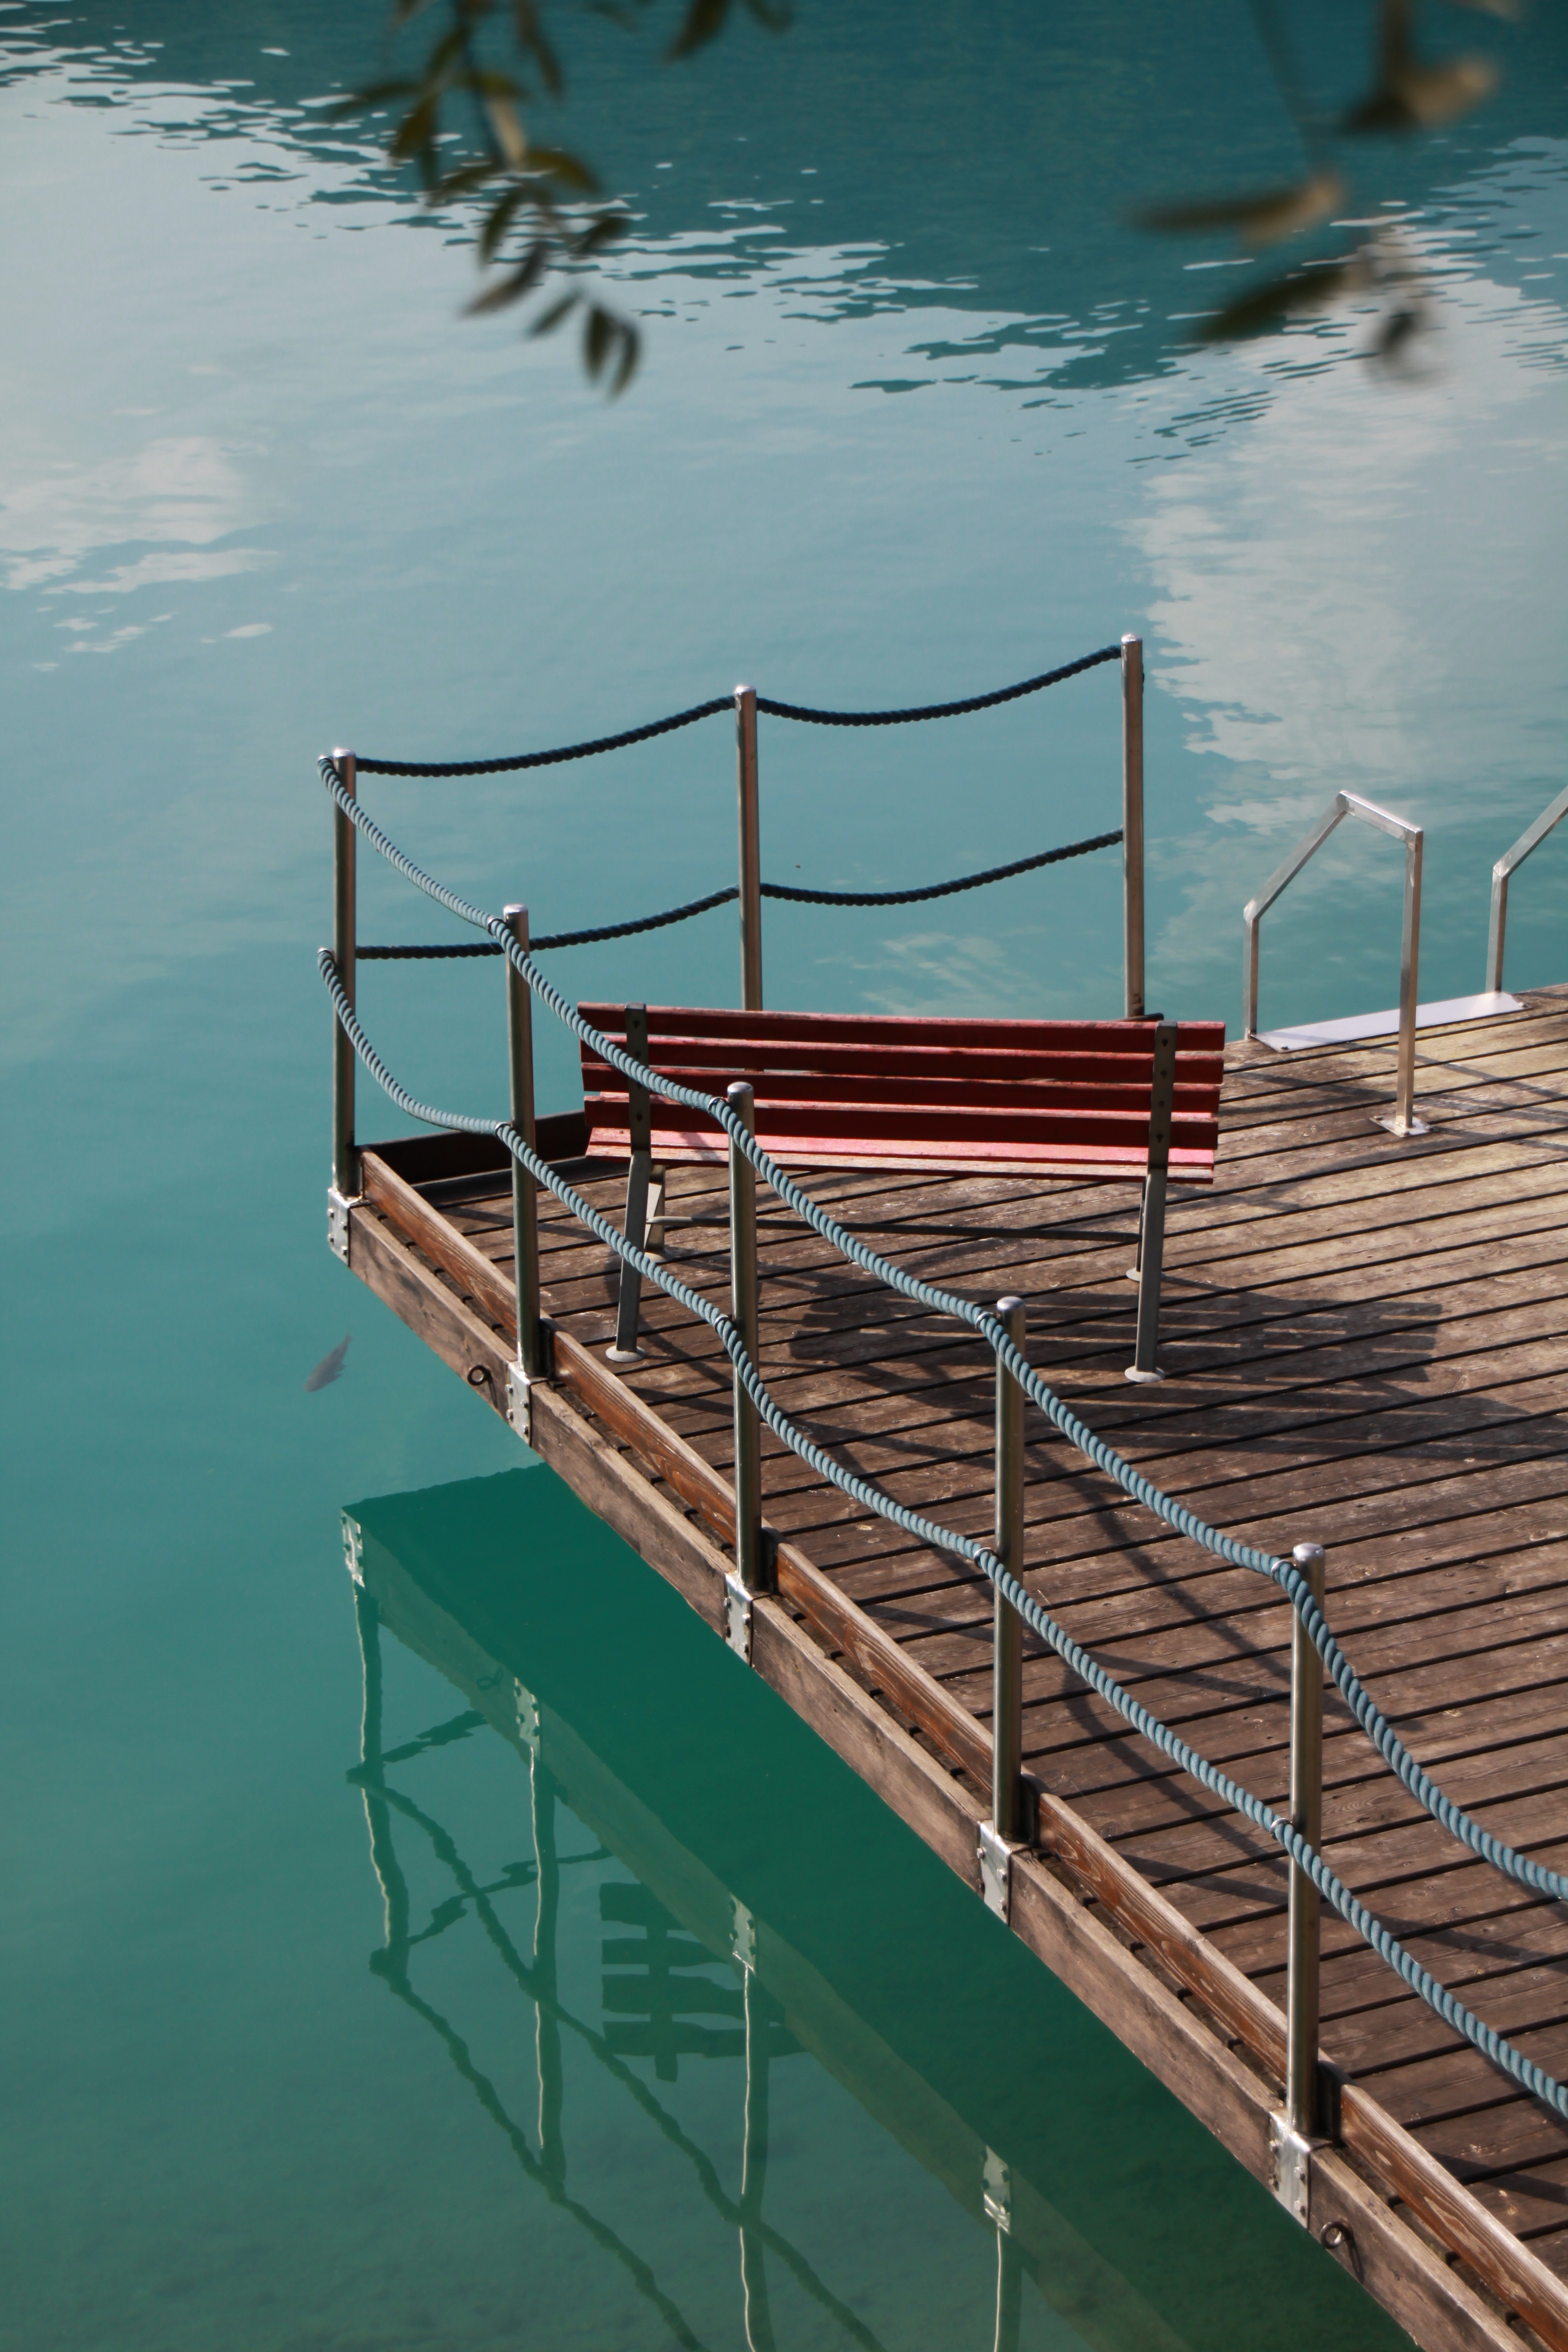
sea, water, ocean, dock, bridge, wave, pier, reflection, vehicle, italy, blue, rest, jetty, bank, lago di ledro